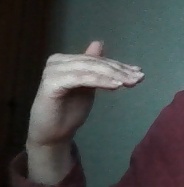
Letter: khaa